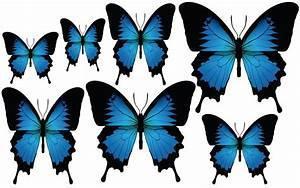
butterfly